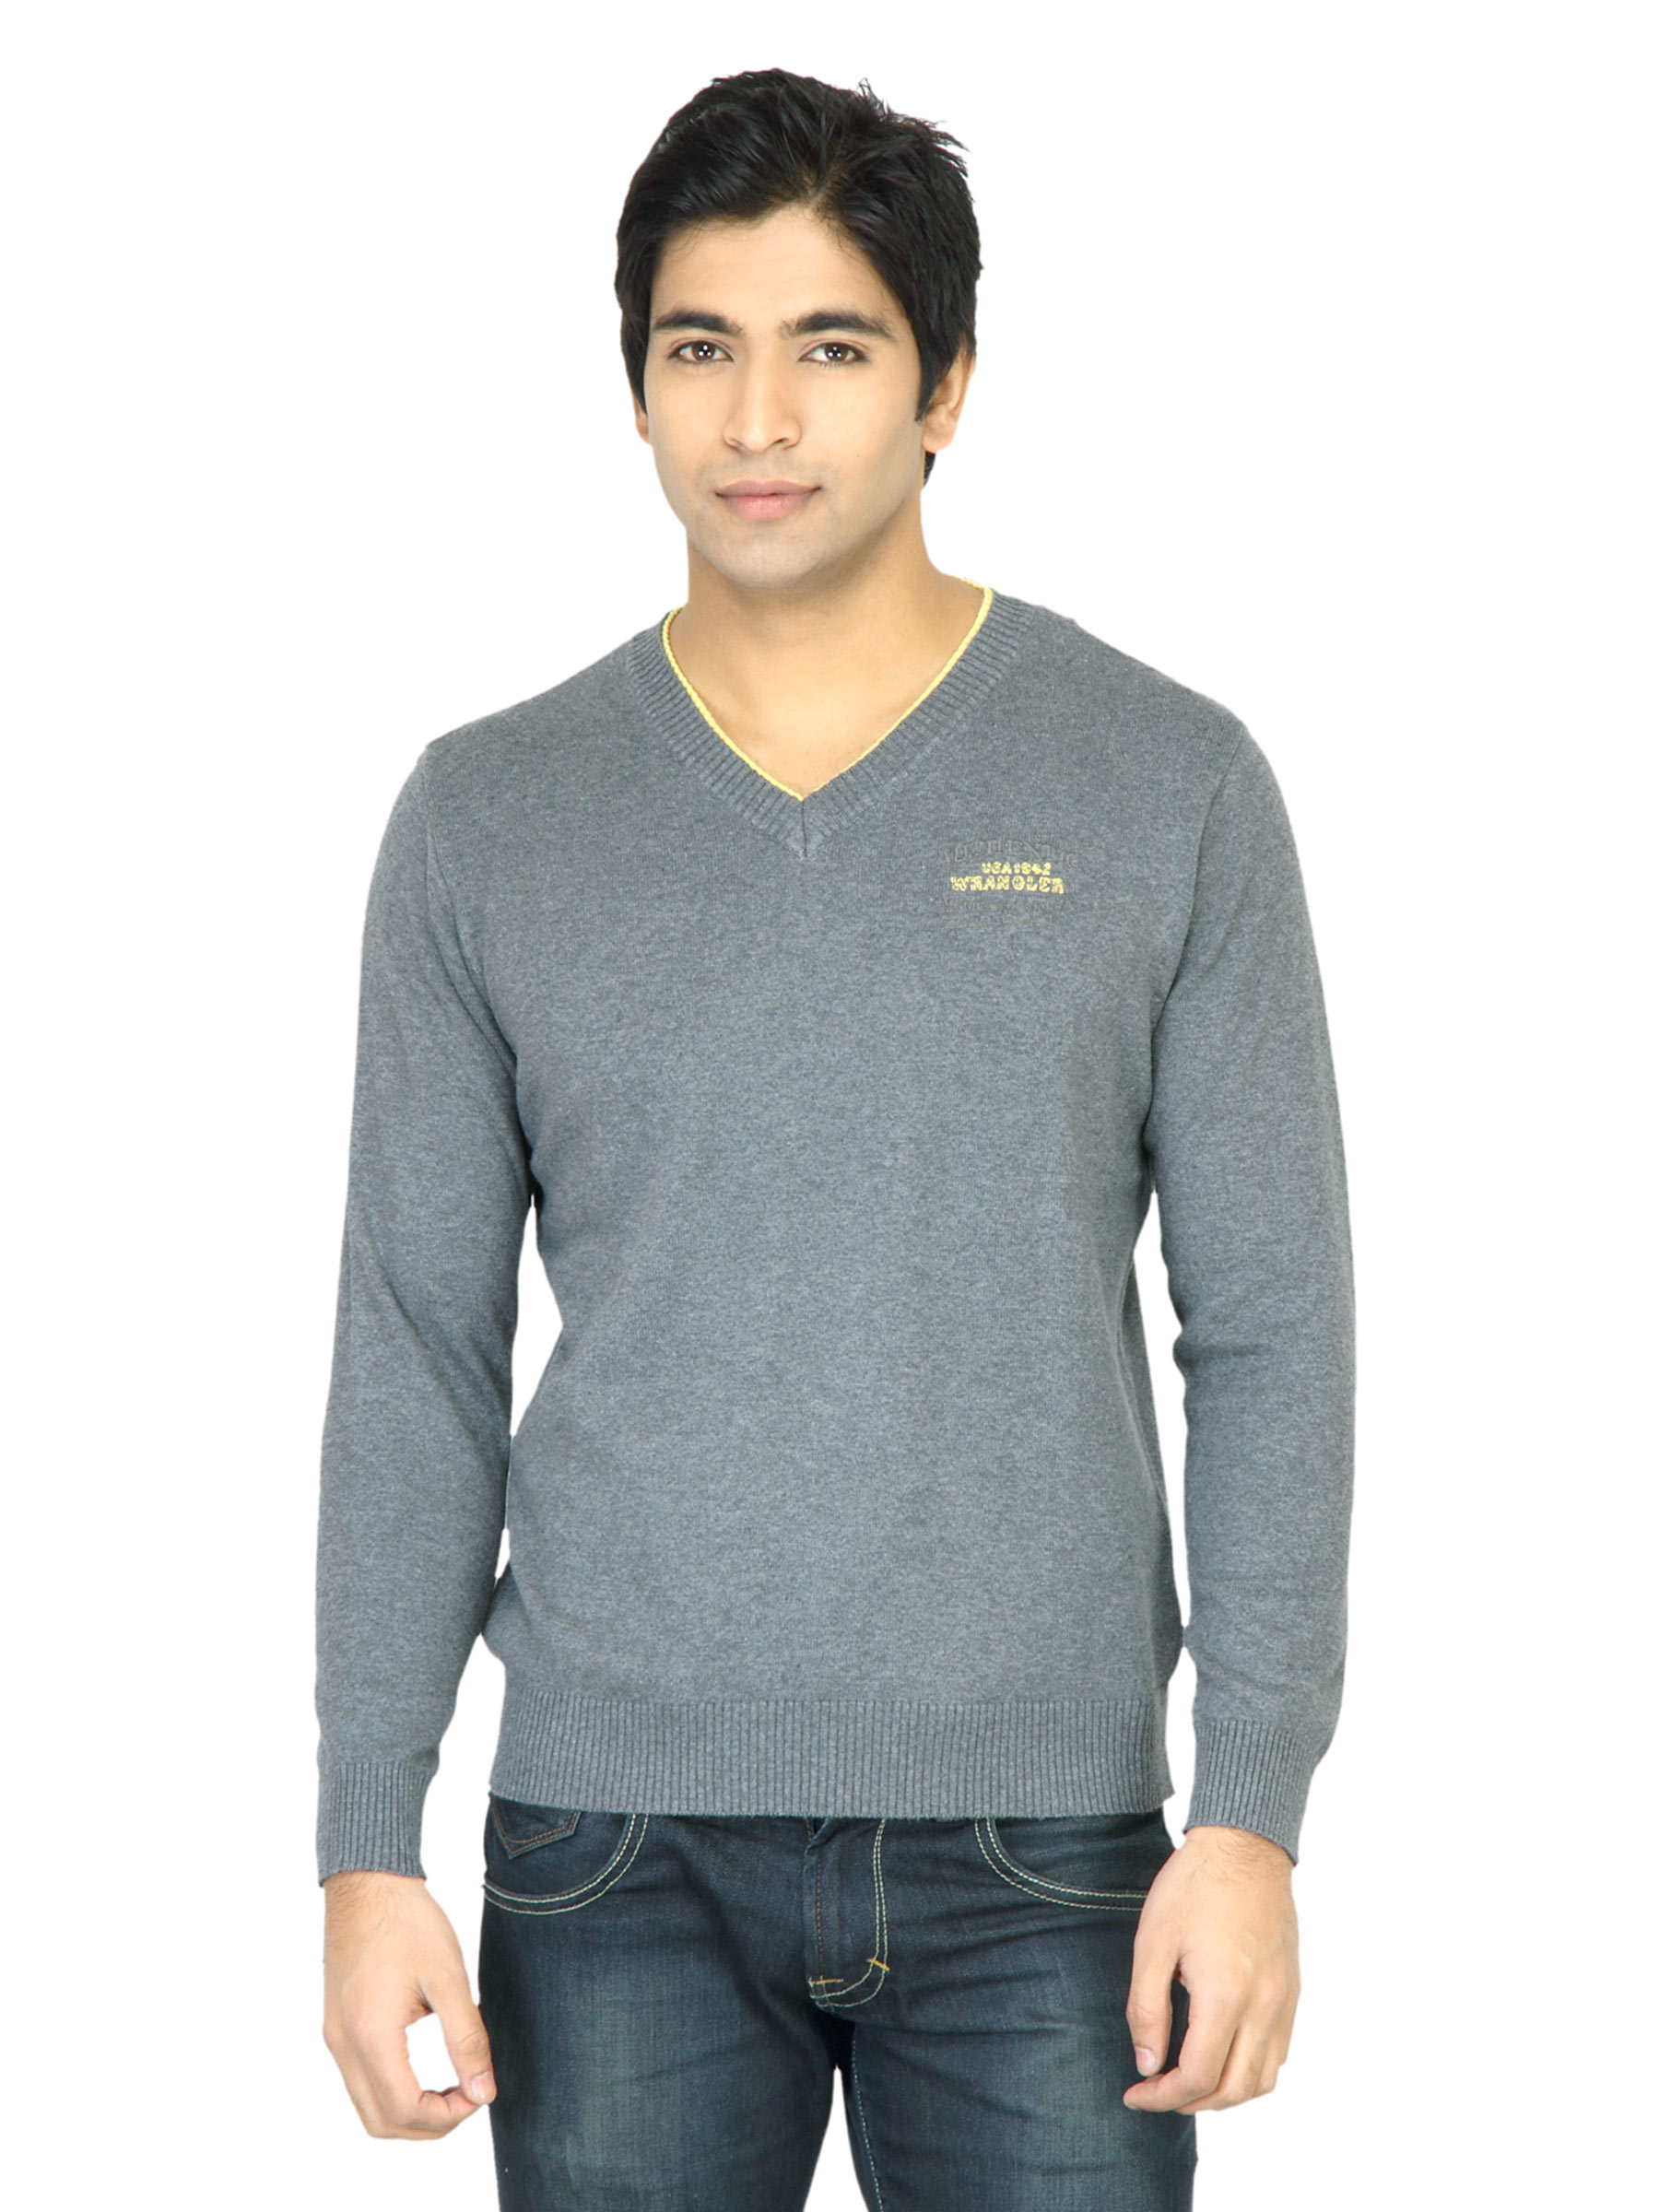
Wrangler Men Rib Charcoal Sweater
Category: Apparel / Topwear / Sweaters
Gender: Men
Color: Charcoal
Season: Fall 2011
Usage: Casual